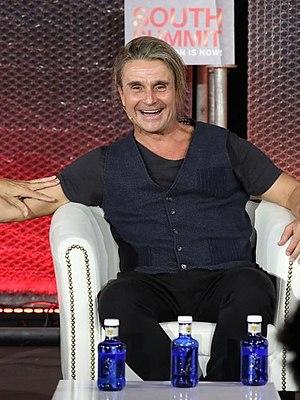
Ignacio Cano Andrés, dit « Nacho Cano », né le 26 février 1963 à Madrid, est un arrangeur, compositeur, musicien et producteur musical espagnol. Il étudia le solfège et forma le groupe Mecano avec son frère José María Cano et Ana Torroja.